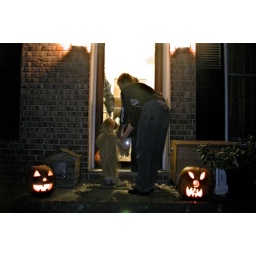
The lion at the door (but not in the Allen Ginsburg sense).